Nablus

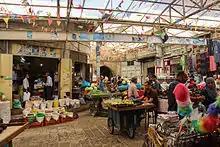
One of the old markets in Nablus

Nablus lies in a strategic position at a junction between two ancient commercial roads; one linking the Sharon coastal plain to the Jordan valley, the other linking Nablus to the Galilee in the north, and the biblical Judea to the south through the mountains. The city stands at an elevation of around above sea level, in a narrow valley running roughly east–west between two mountains: Mount Ebal, the northern mountain, is the taller peak at , while Mount Gerizim, the southern mountain, is high.